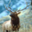
Label: deer